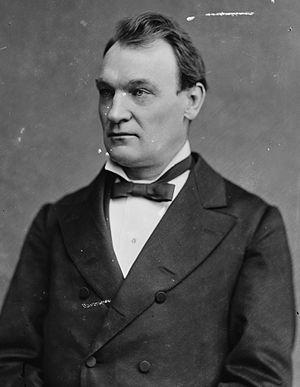
Cette page recense les sénateurs américains de l’État du Kentucky. Les sénateurs du Kentucky appartiennent aux classes 2 et 3. Le Kentucky est actuellement représenté au Sénat américain par les républicains Mitch McConnell et Rand Paul.
Le secrétaire du Trésor des États-Unis dirige le département du Trésor des États-Unis, il est membre du cabinet du président des États-Unis. C'est le ministre des Finances américain.
John Griffin Carlisle, né le 5 septembre 1834 dans le comté de Kenton et mort le 31 juillet 1910 à New York, est un homme politique américain. Membre du Parti démocrate, il est lieutenant-gouverneur du Kentucky entre 1871 et 1877, représentant du même État entre 1877 et 1890, président de la Chambre des représentants entre 1883 et 1889, sénateur du Kentucky entre 1890 et 1893 puis secrétaire du Trésor entre 1893 et 1897 dans la seconde administration du président Grover Cleveland.